Fin (legend)

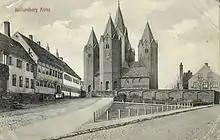
Old postcard drawing of the Church of Our Lady, Kalundborg, built near the castle of Esbern Snare (1127-1204).

The legend tells how Esbern Snare built a church in Kalundborg. It was hard work, and a troll, who was passing by, offered his services. Esbern accepted; however, the troll's condition was that Esbern should be able to figure out the troll's name by the time the church was finished; if he could not, the troll would take his heart and his eyes.